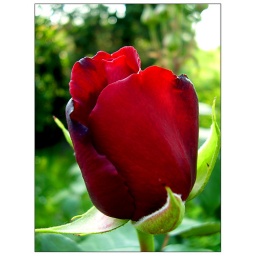
A red rose in the evening sun.